Palatine Forest Club

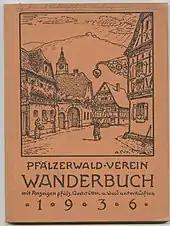
1936 walking guide, title page by August Croissant

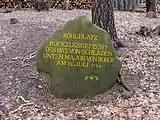
Ritterstein at the "Kohlplatz" near Edenkoben

The Palatine Forest Club is a hiking club in the former Bavarian Palatinate, i.e. the southern part of the German state of Rhineland-Palatinate and the Saarland county of Saarpfalz-Kreis. In 2011 it had 221 local branches with around 27,000 members.